Agia Effimia

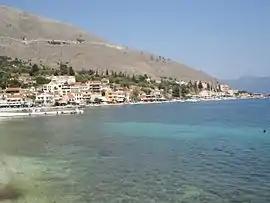

Agia Effimia is a village on the east coast of the island of Kefalonia (also spelled Cephalonia) in Greece. It was the seat of the former Pylaros municipality. It is a traditional fishing village centred on a small harbour. It contains a number of taverns, bars and shops, a traditional wood-fired bakery, as well as tourist accommodation and local residences. The main activity in the village is now centred on tourism. The harbour is popular with sailing holidays, and is the home to flotilla sailing groups. Many of the old buildings in Agia Efimia were destroyed in the 1953 earthquake, although a few original buildings survive. Its population is 638 (2021).